Ewen Cameron of Lochiel

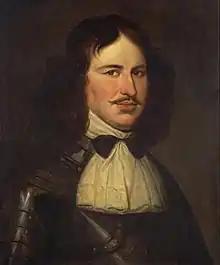
Portrait of Sir Ewen Cameron of Lochiel, 17th Chief of Clan Cameron

Sir Ewen Cameron of Lochiel (February 1629 – February 1719) was a Scottish soldier and the 17th chief of Clan Cameron. He fought during the Wars of the Three Kingdoms and was one the principal Jacobite leaders during the 1689 Rising.